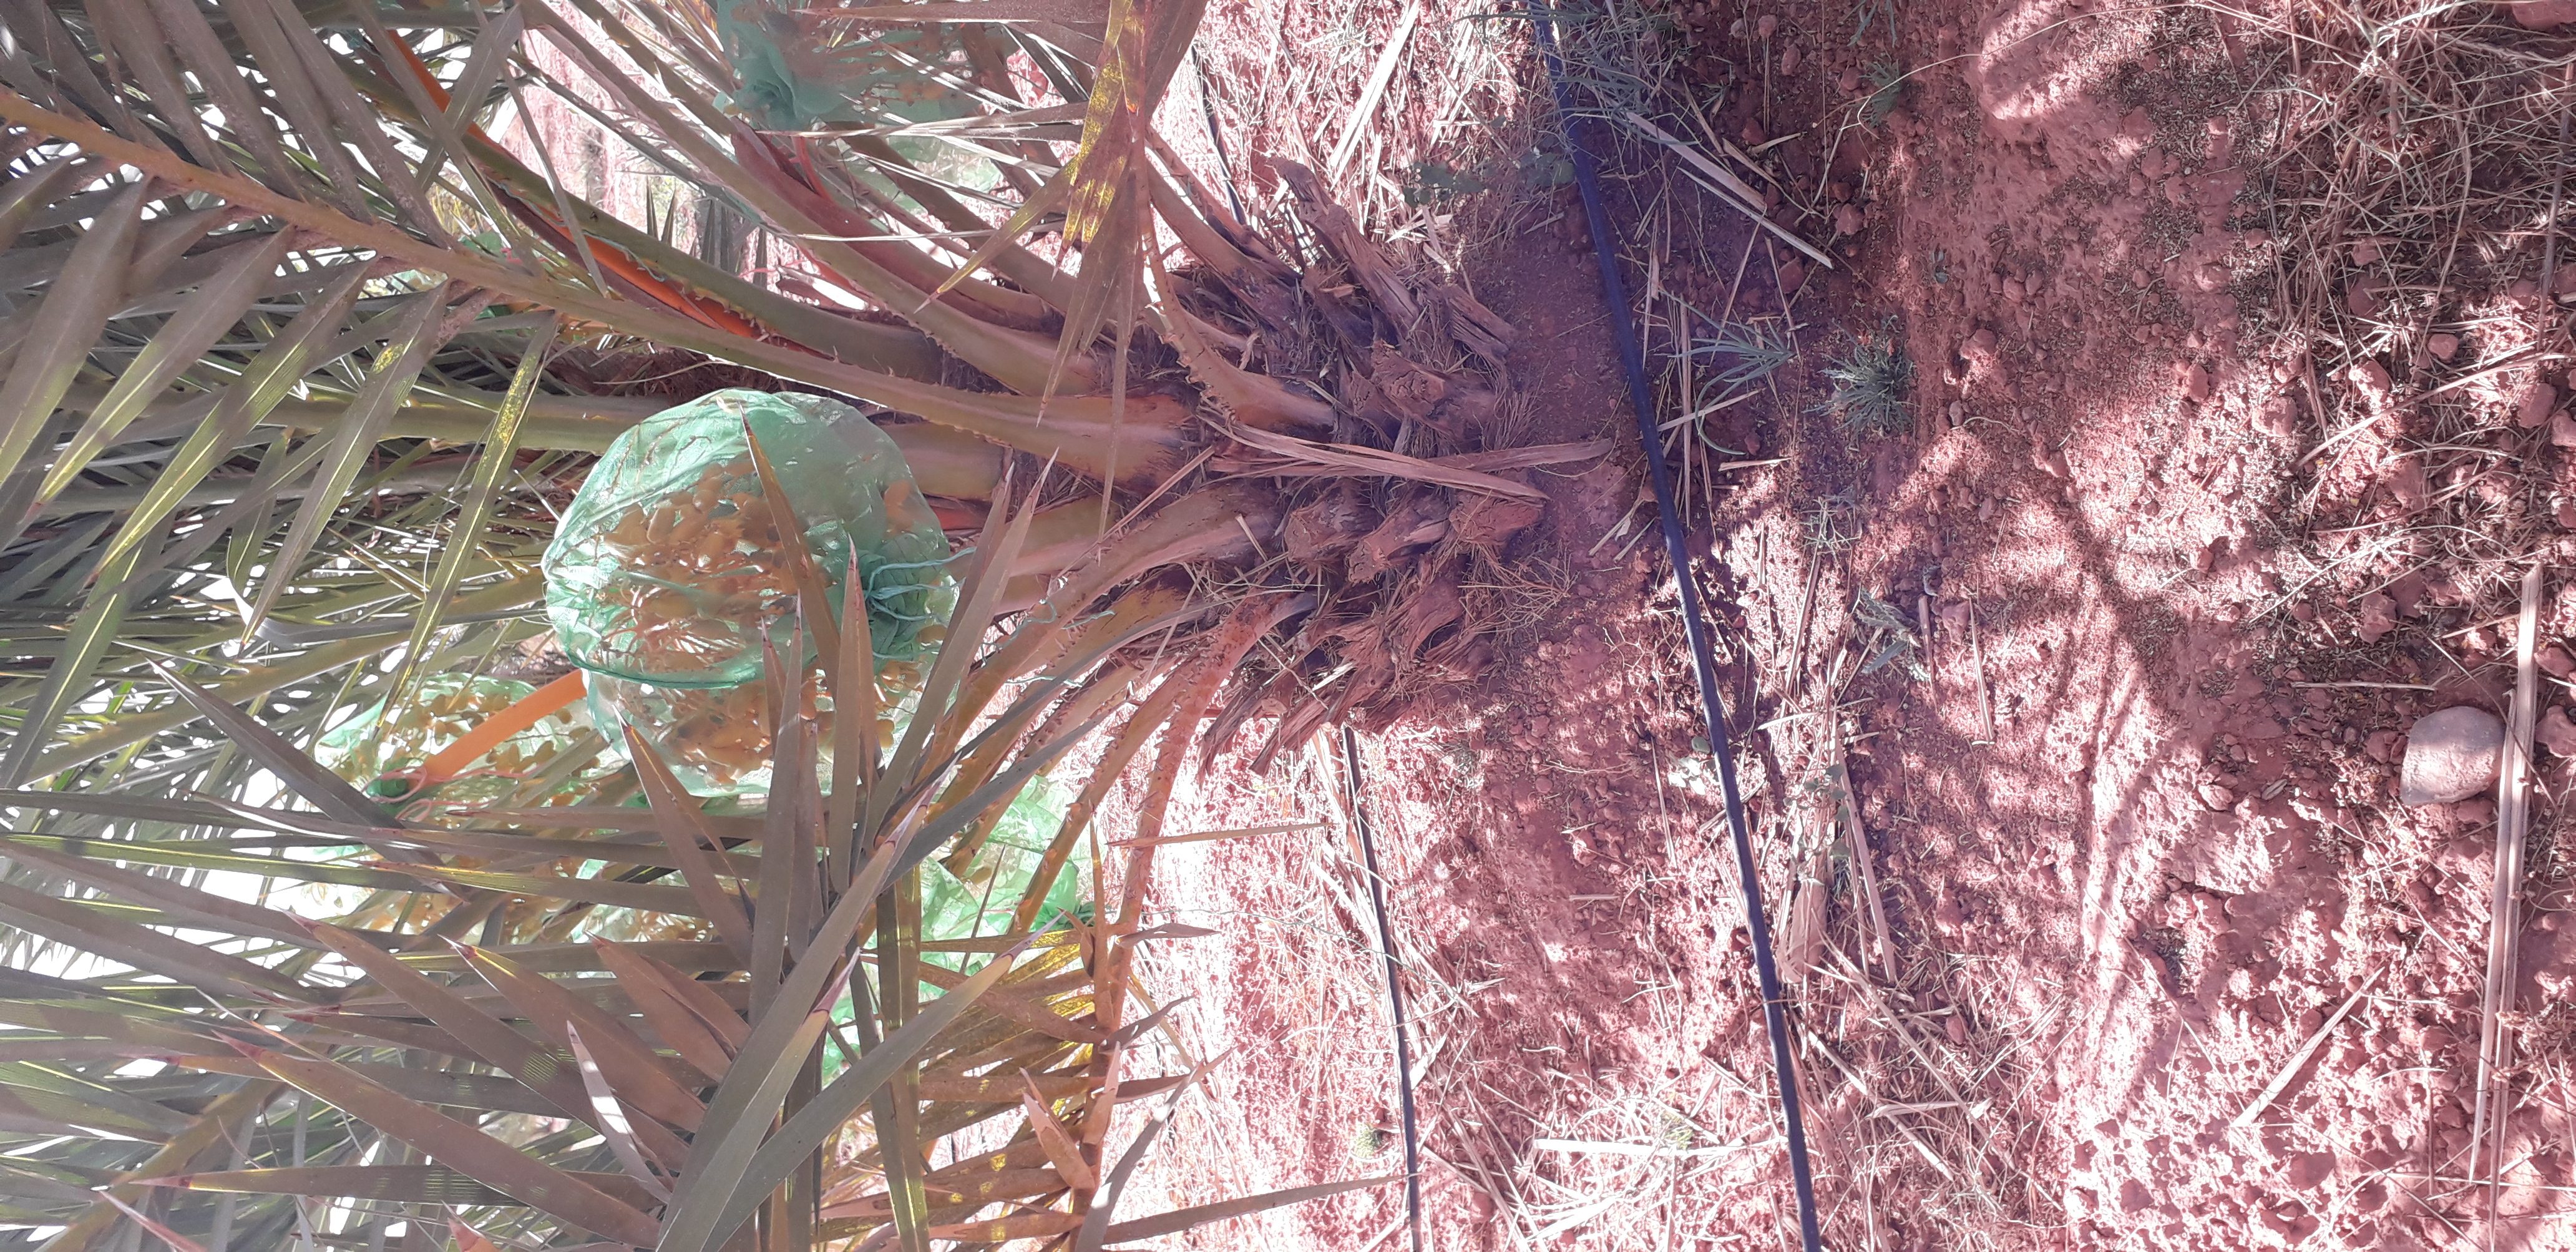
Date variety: kholt